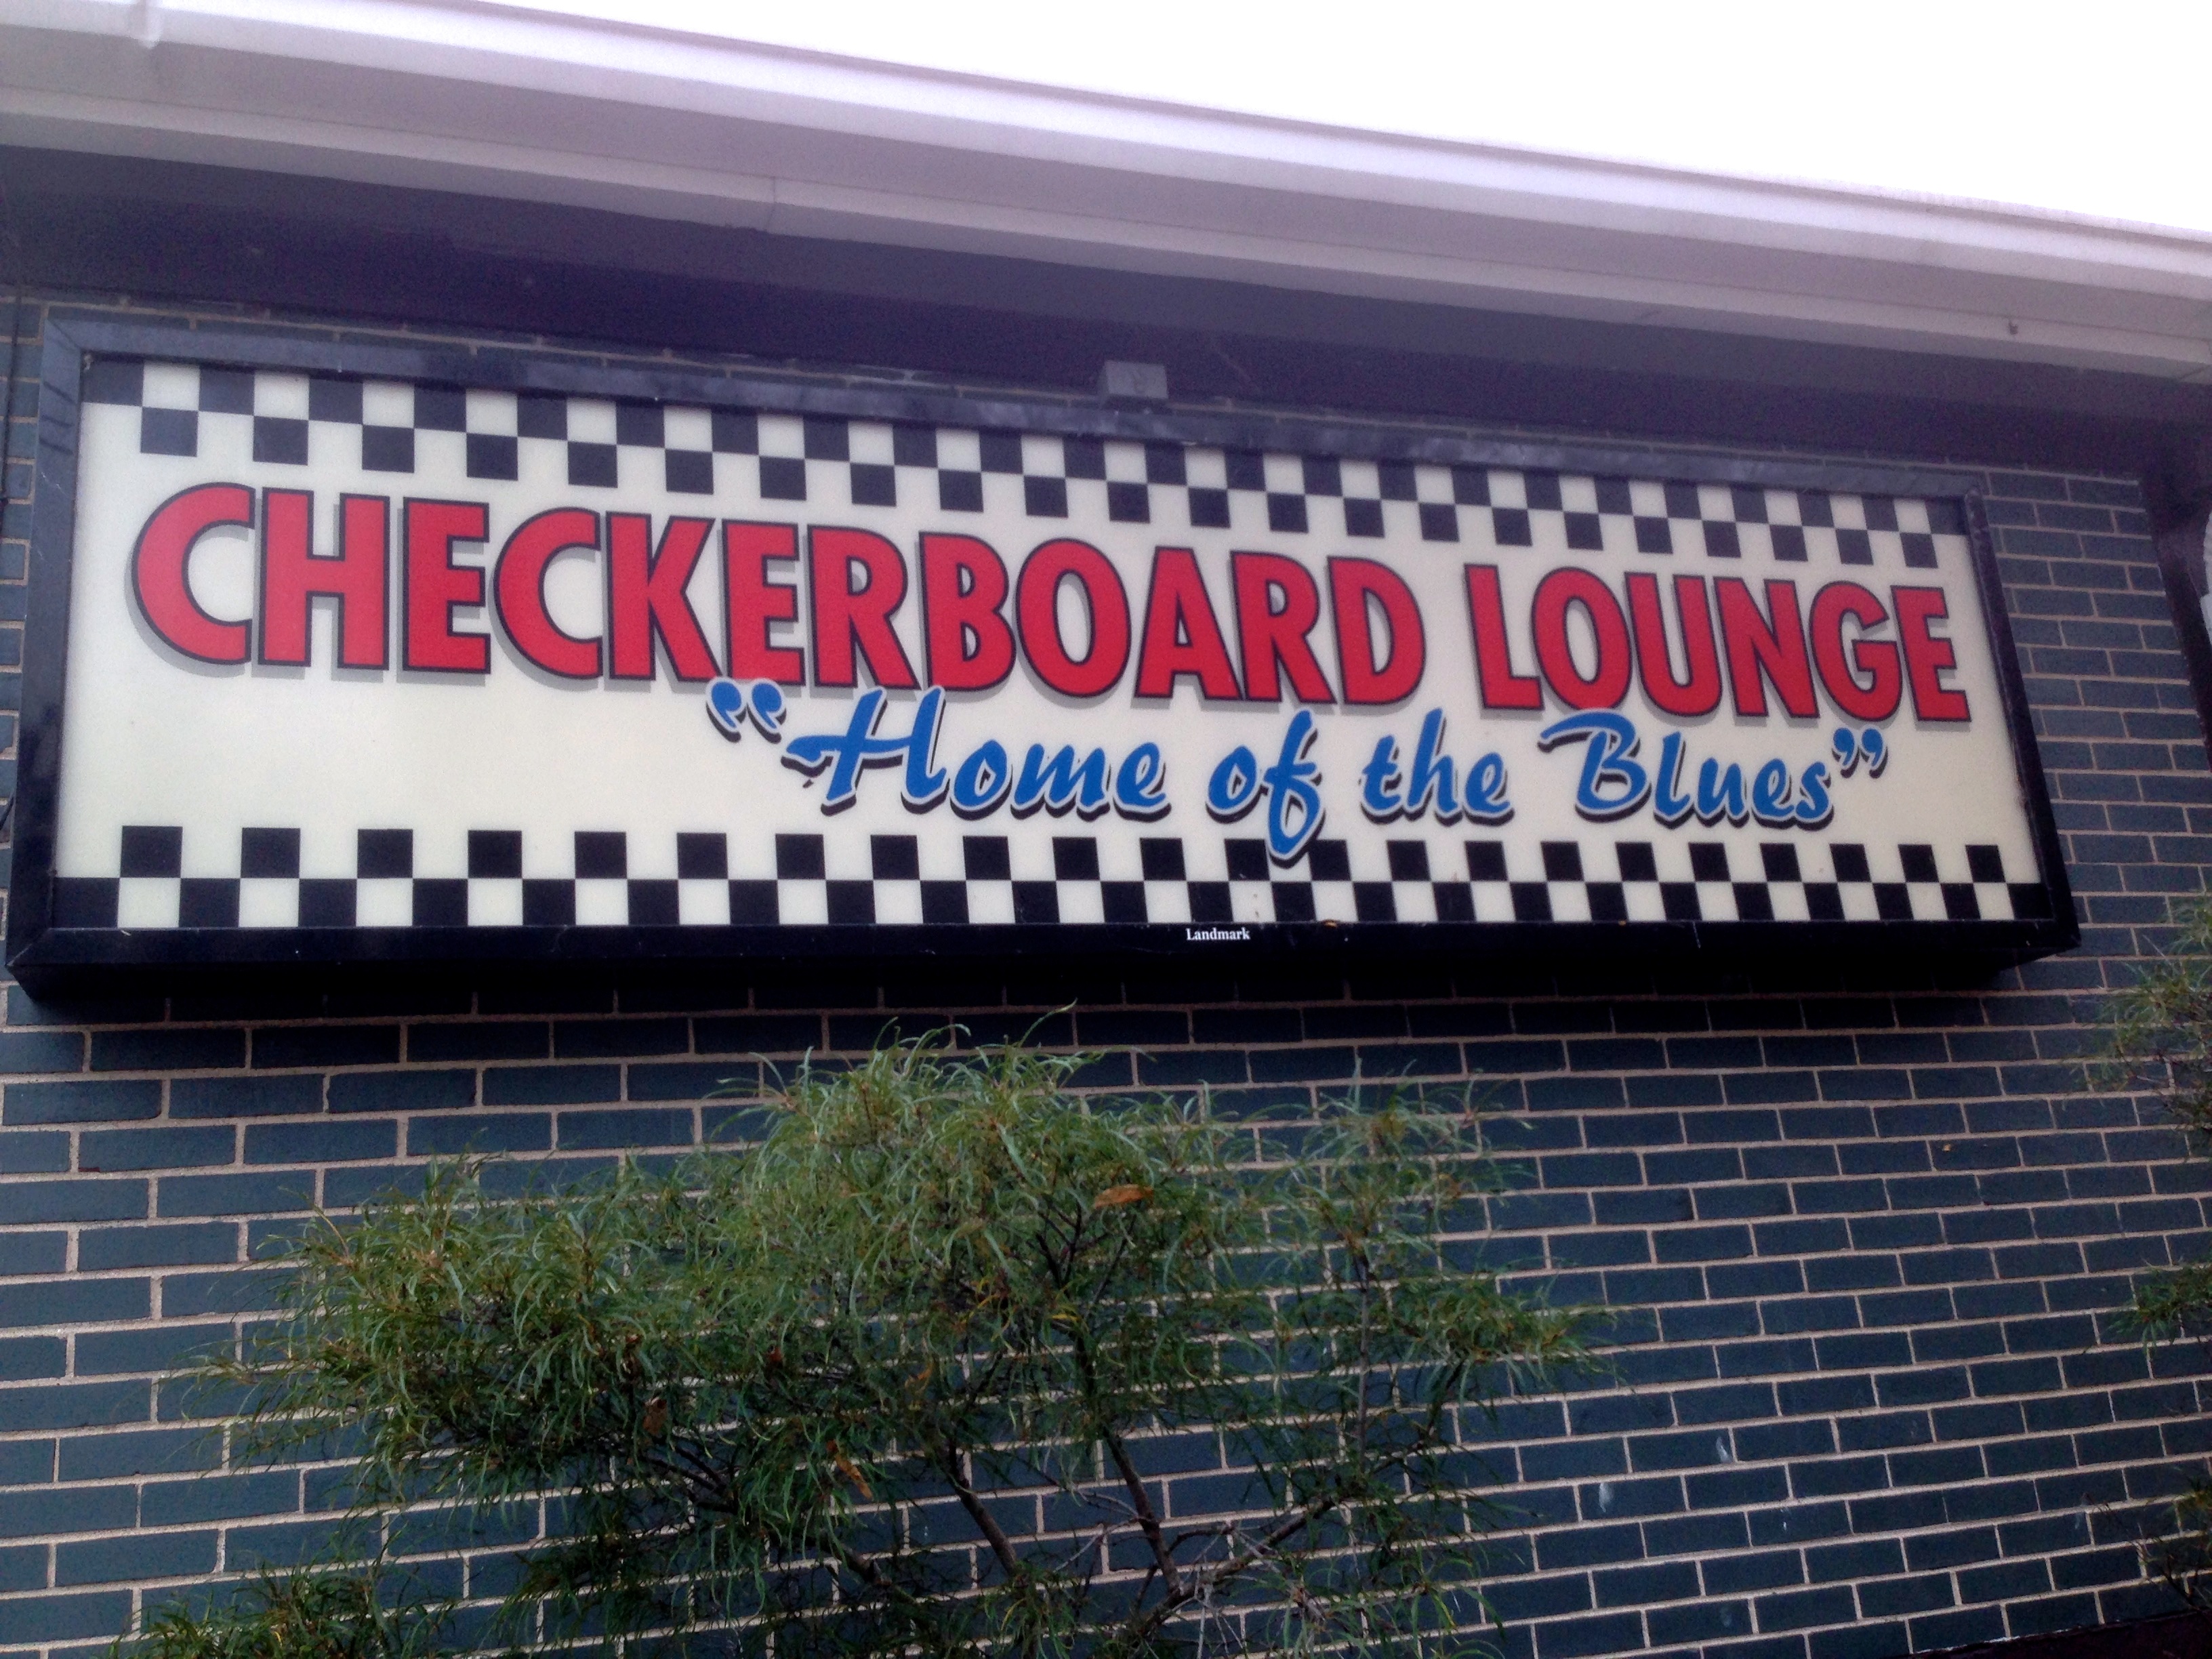
advertising, sign, banner, street sign, signage, automotive exterior, personal computer hardware, display device, vehicle registration plate, electronic signage, flat panel display